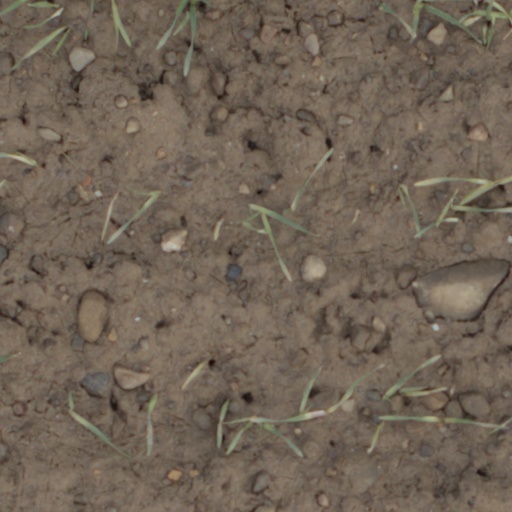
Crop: wheat